The Monster of Piedras Blancas

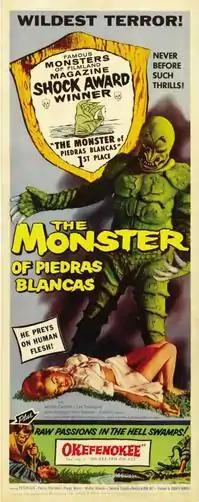
Theatrical release insert poster for the film's double feature release with "Okefenokee"

The Monster of Piedras Blancas is a 1959 American horror monster film. It was produced by Jack Kevan, directed by Irvin Berwick, and stars Jeanne Carmen, Les Tremayne, John Harmon, Don Sullivan, Forrest Lewis, and Pete Dunn. The film was released by Filmservice Distributors Corporation as a double feature with "Okefenokee".